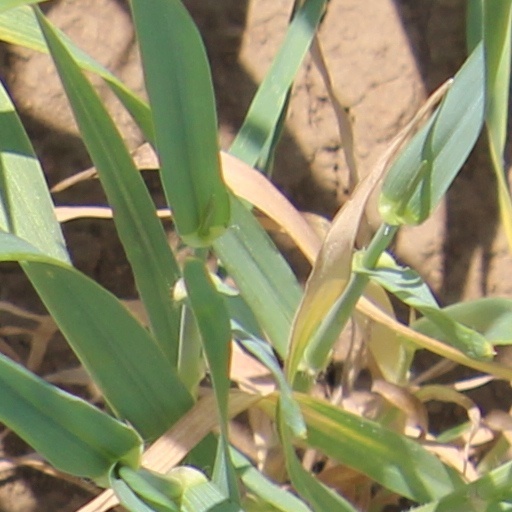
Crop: wheat